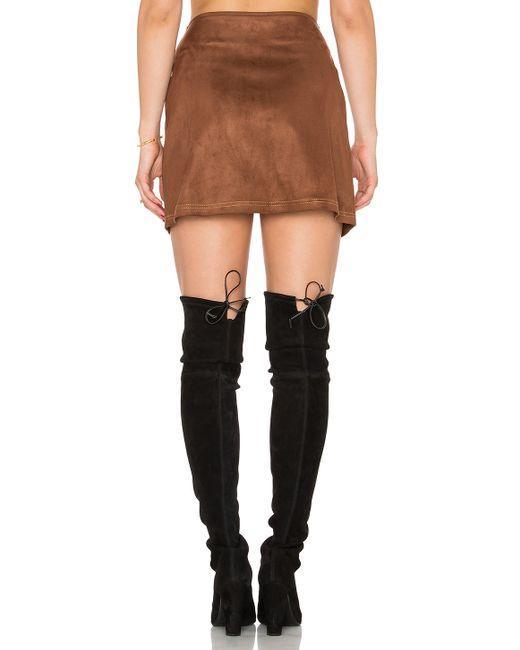
Partywear Slim Fit brauner Rock für Damen